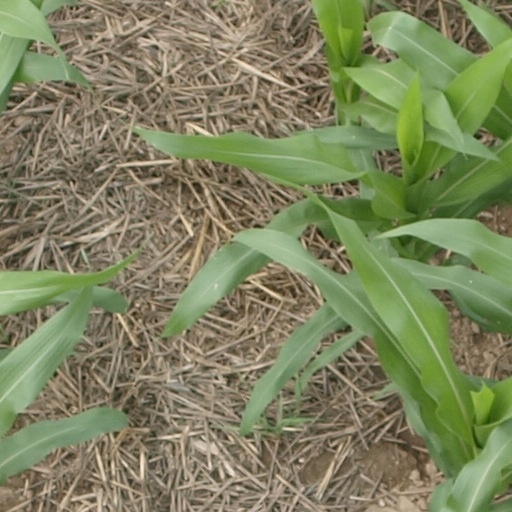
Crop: maize; corn